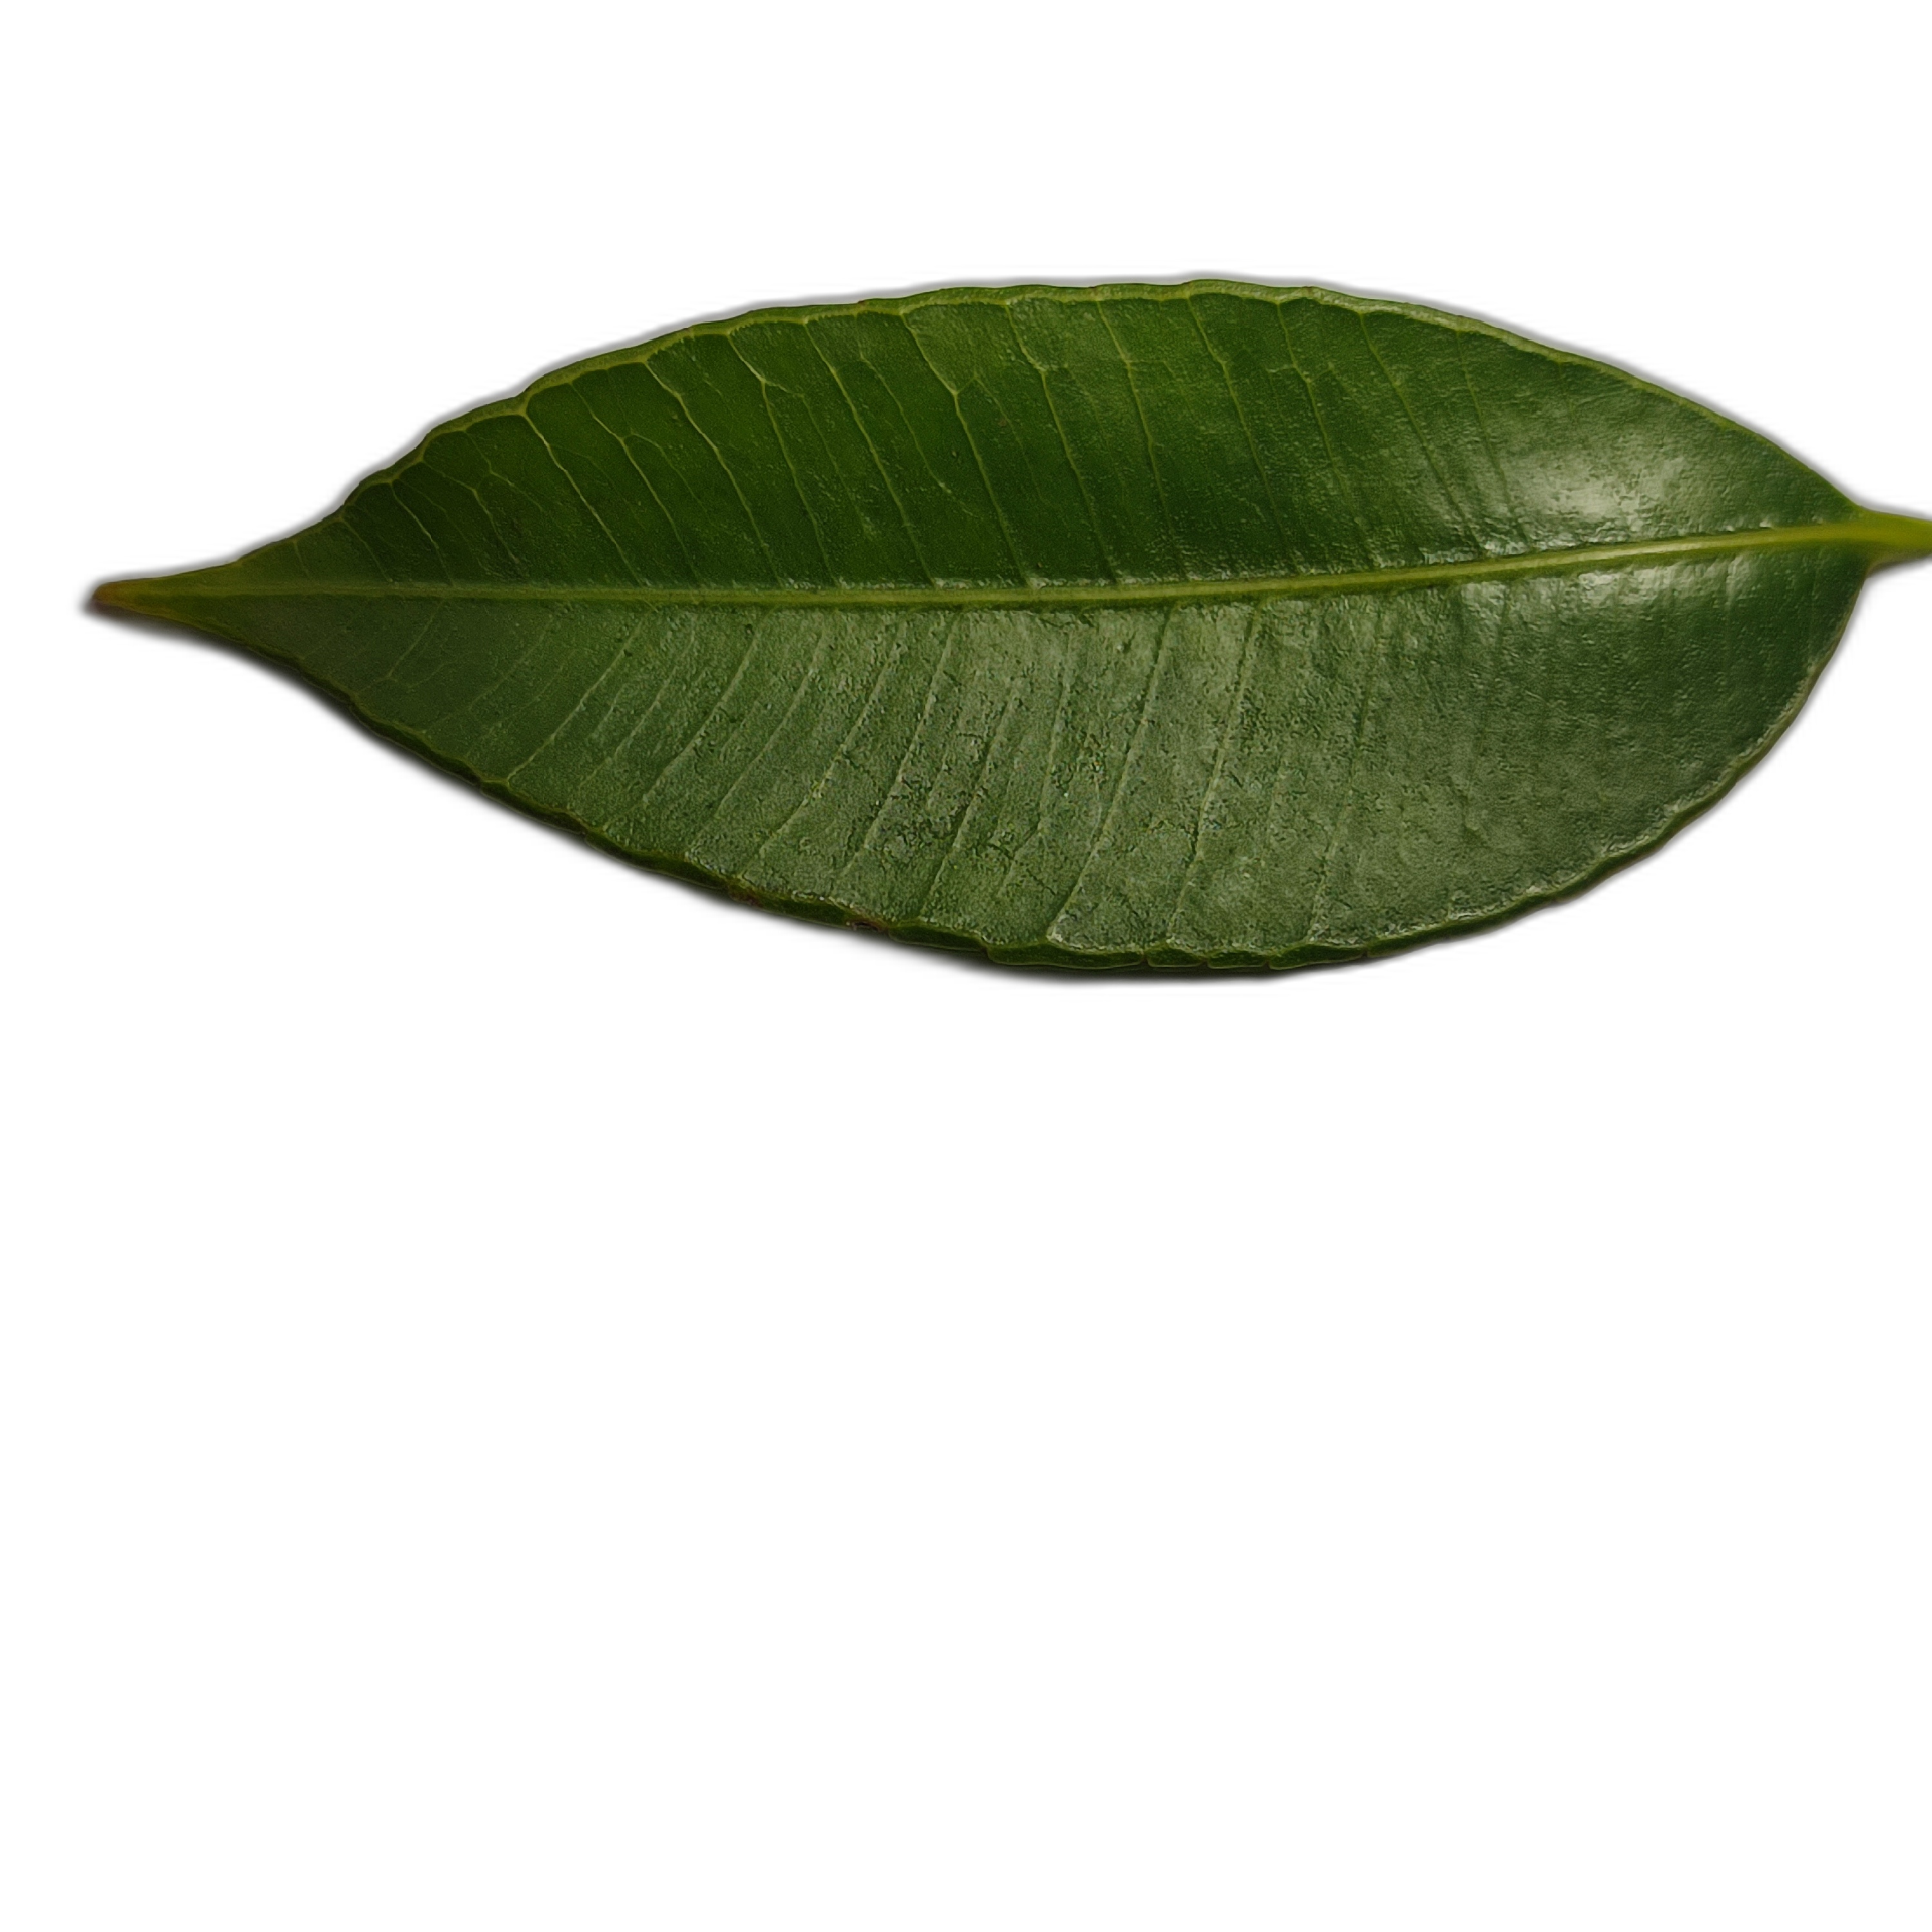
Label: healthy